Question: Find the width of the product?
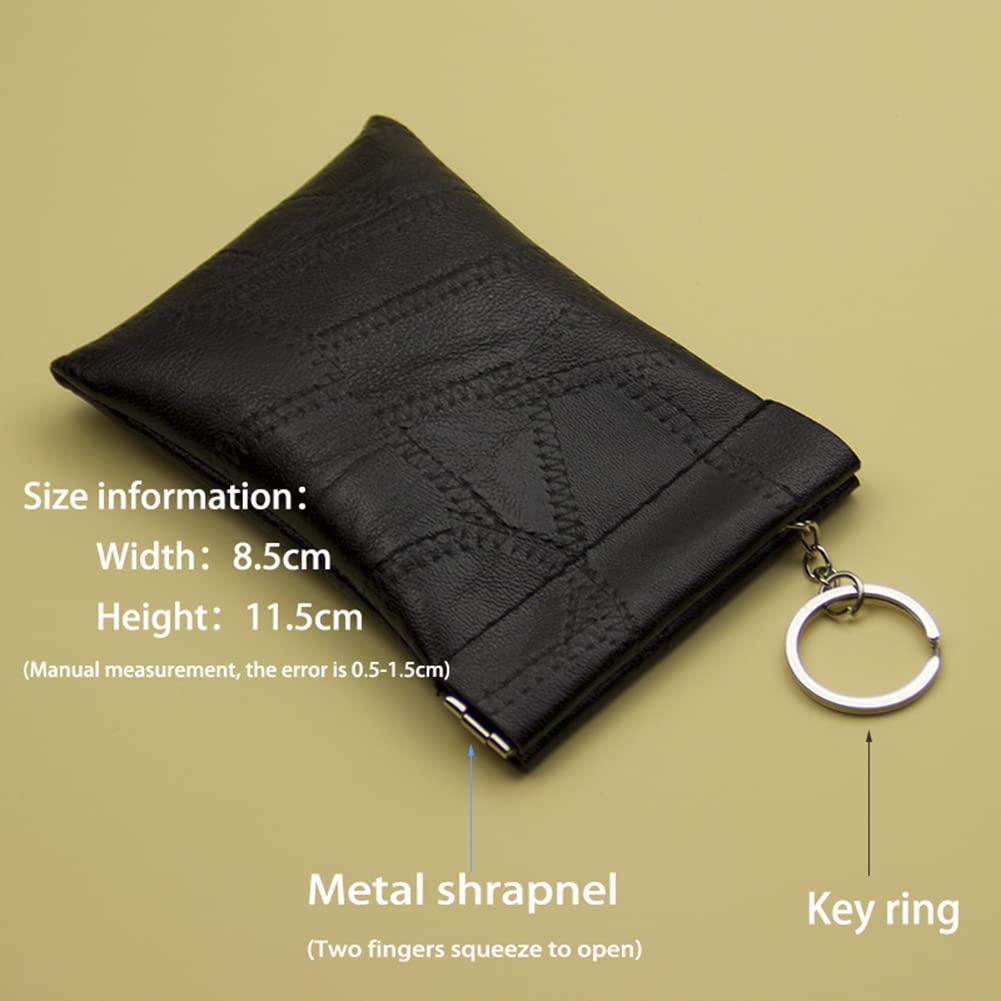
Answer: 11.5 centimetre